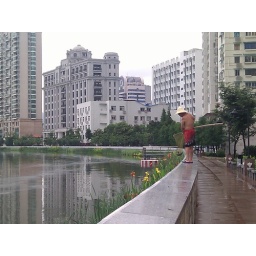
Despite the dirty water in the Suzhou Creek someone was fishing and actually managed to catch a big fish